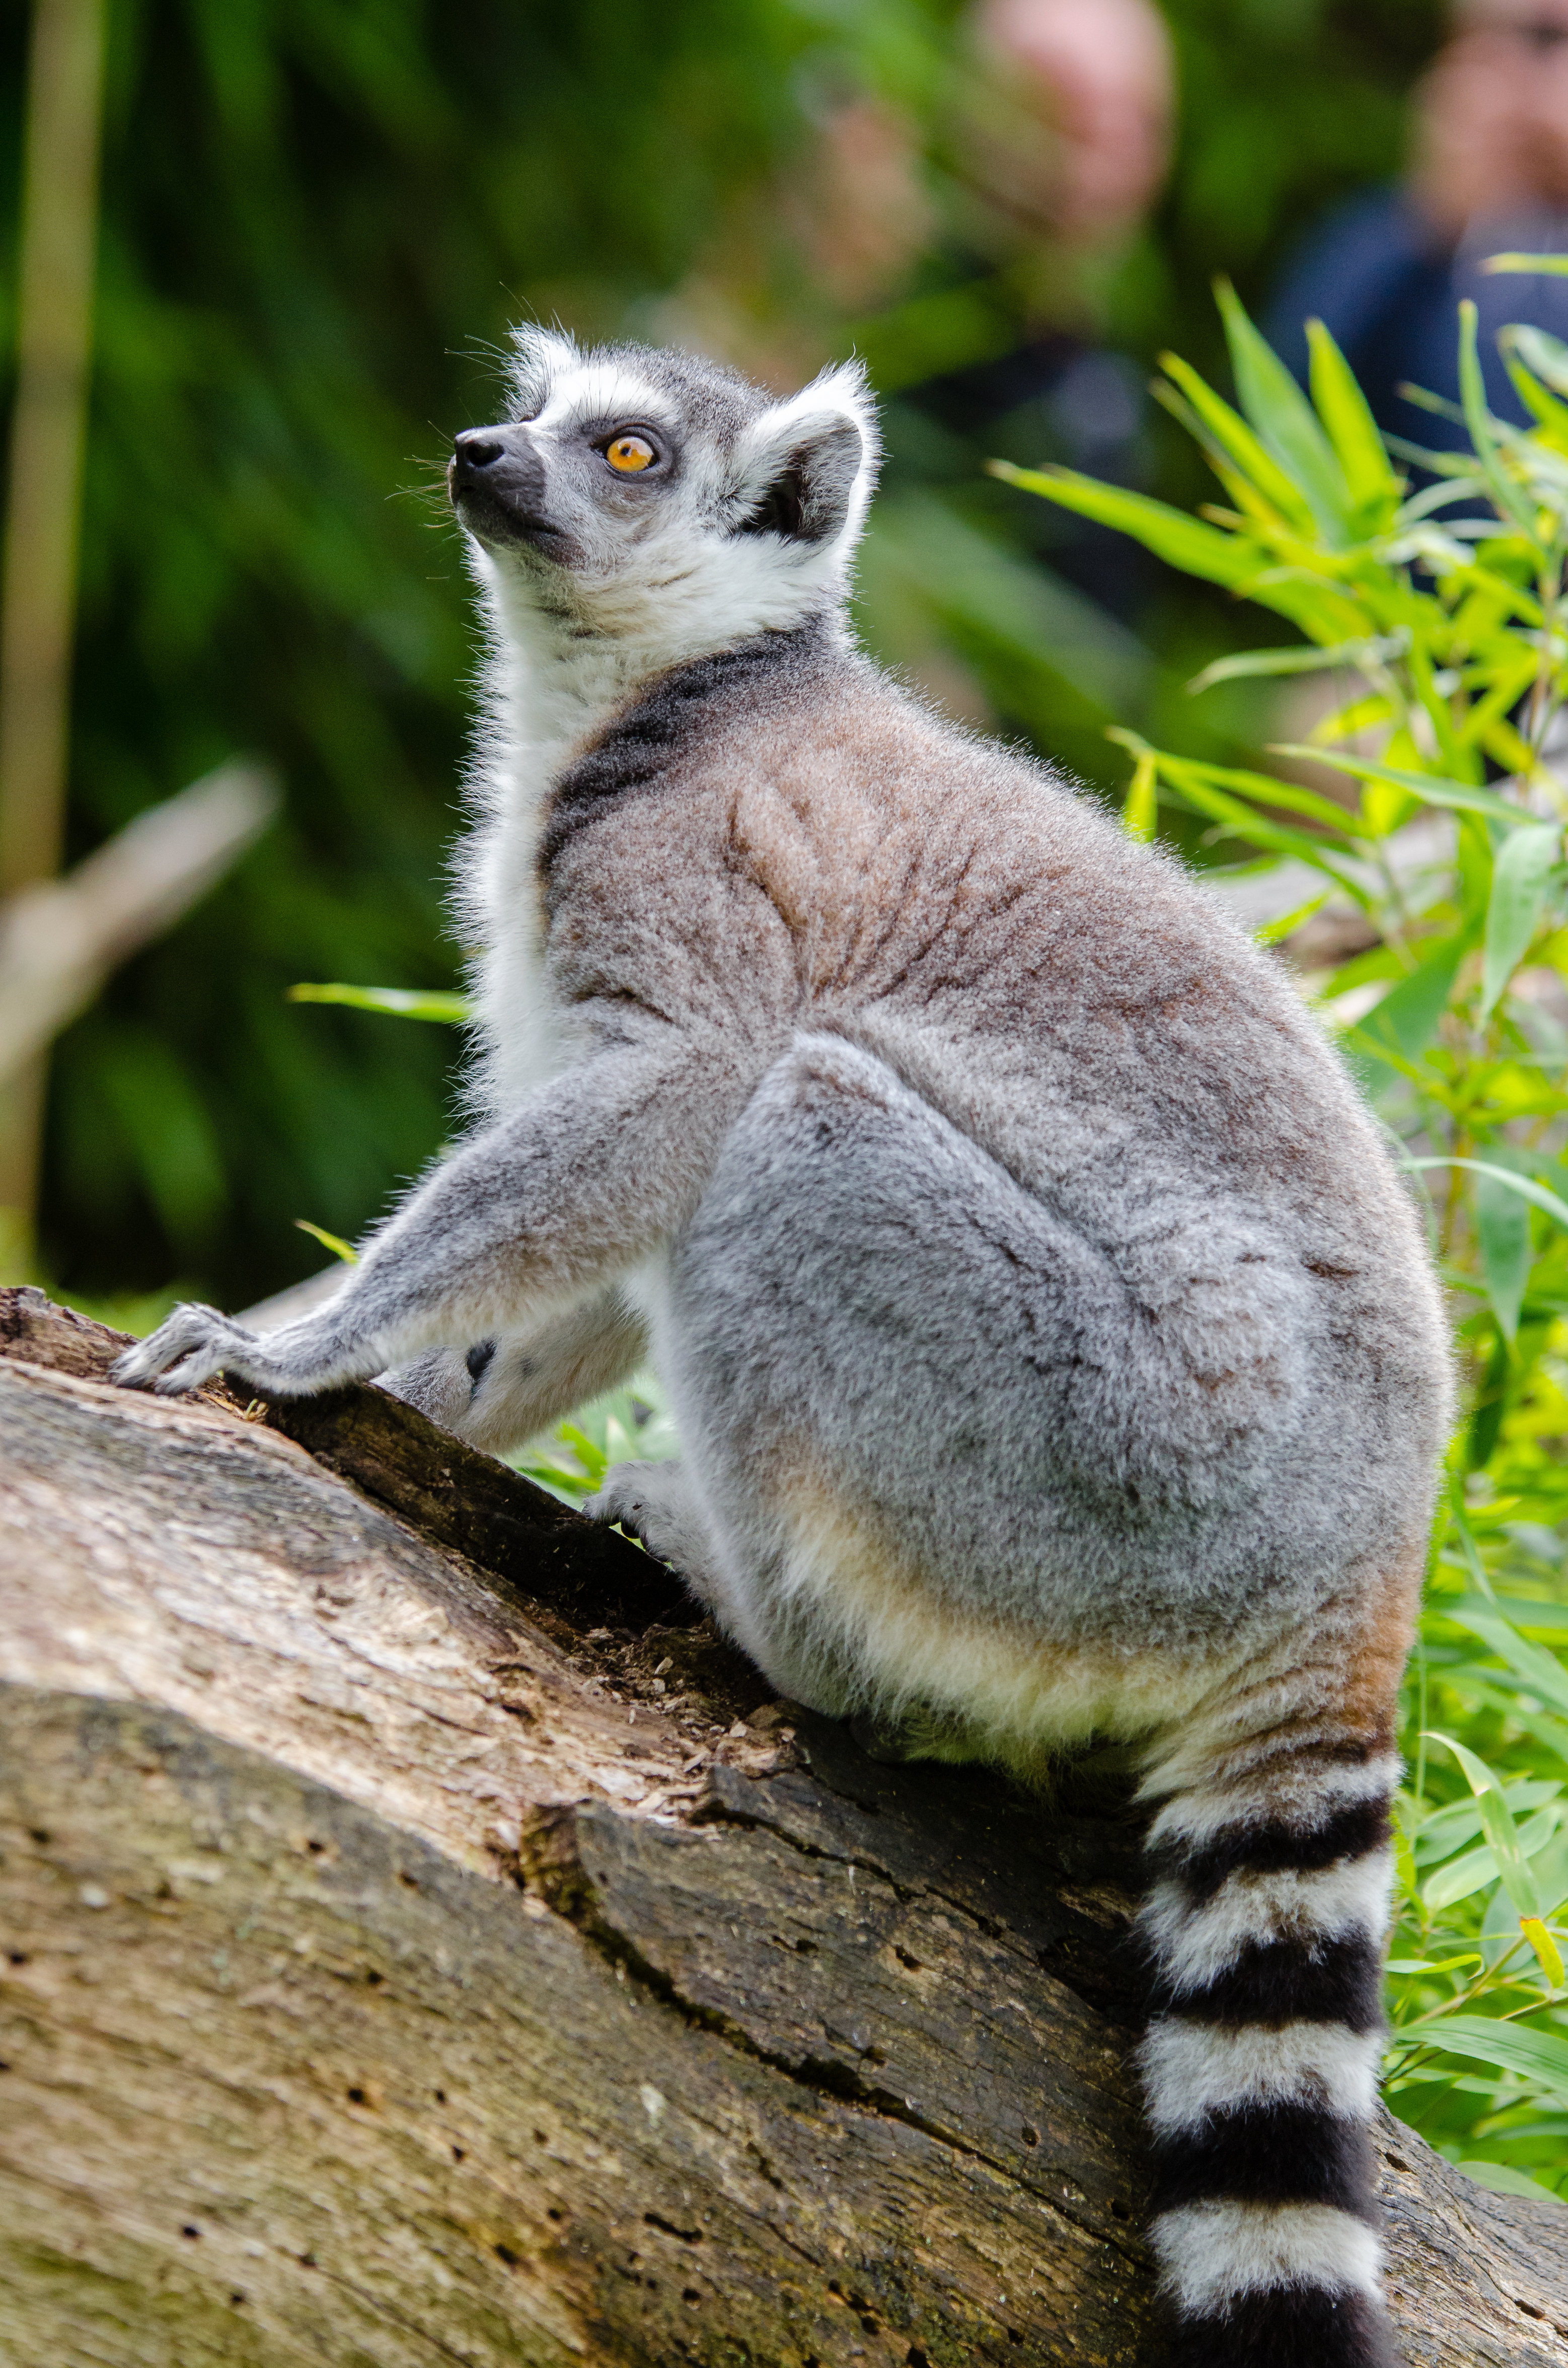
animal, wildlife, zoo, mammal, fauna, whiskers, madagascar, vertebrate, lemur, marsupial